Neukieritzsch

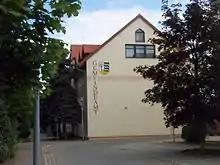
Municipal office

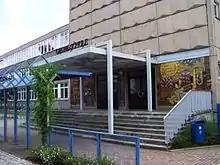
School

Neukieritzsch station is situated on the Leipzig–Hof railway of the Saxon Bavarian Railway Company and the Neukieritzsch–Chemnitz railway, as well as the former Neukieritzsch–Pegau railway.